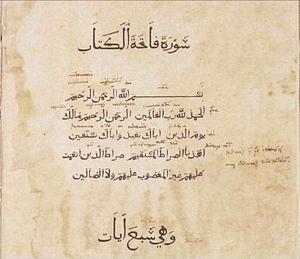
La comparaison des droits positifs entre la France et l'Algérie en matière de mariages est un cas courant de droit international : si dans les deux pays le mariage est un des actes les plus importants de la vie, les fondements juridiques qui encadrent cette union sont fort différents. Alors que dans le premier pays le mariage est civil, il est d'inspiration religieuse dans le second. Ainsi, les prérequis, les conséquences, la dissolution ainsi que les conséquences de la dissolution de cet acte juridique majeur sont fondamentalement éloignées.
Le Coran est le texte sacré de l'islam. Pour les musulmans, il reprend verbatim la parole de Dieu. Ce livre est à ce jour le premier et le plus ancien document littéraire authentique connu en arabe ; la tradition musulmane le présente comme le premier ouvrage en arabe, avec le caractère spécifique d'inimitabilité dans la beauté et dans les idées.